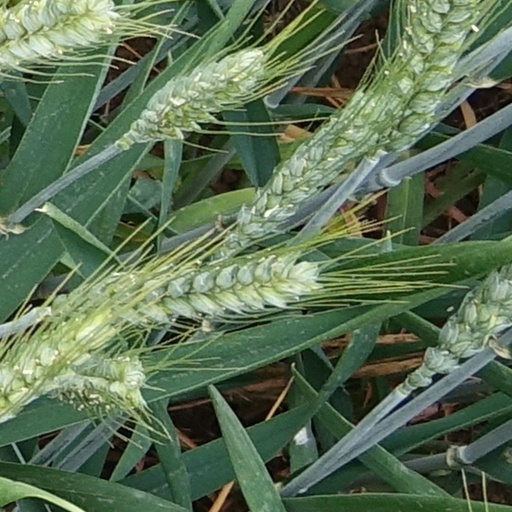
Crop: wheat